Diving rebreather

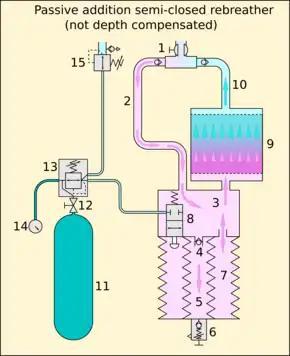
Schematic diagram of the breathing gas circuit of a passive addition semi-closed circuit rebreather.

This type of rebreather works on the principle of adding fresh gas to compensate for reduced volume in the breathing circuit. A portion of the respired gas is discharged that is in some way proportional to oxygen consumption. Generally it is a fixed volumetric fraction of the respiratory flow, but more complex systems have been developed which exhaust a close approximation of a ratio to the surface respiratory flow rate. These are described as depth compensated or partially depth compensated systems. Gas addition is triggered by low counterlung volume which activates a demand valve.